WKVT-FM

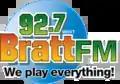
"Bratt FM" logo

On March 23, 2018, WKVT-FM changed its format from classic rock to variety hits, branded as "92.7 Bratt FM".